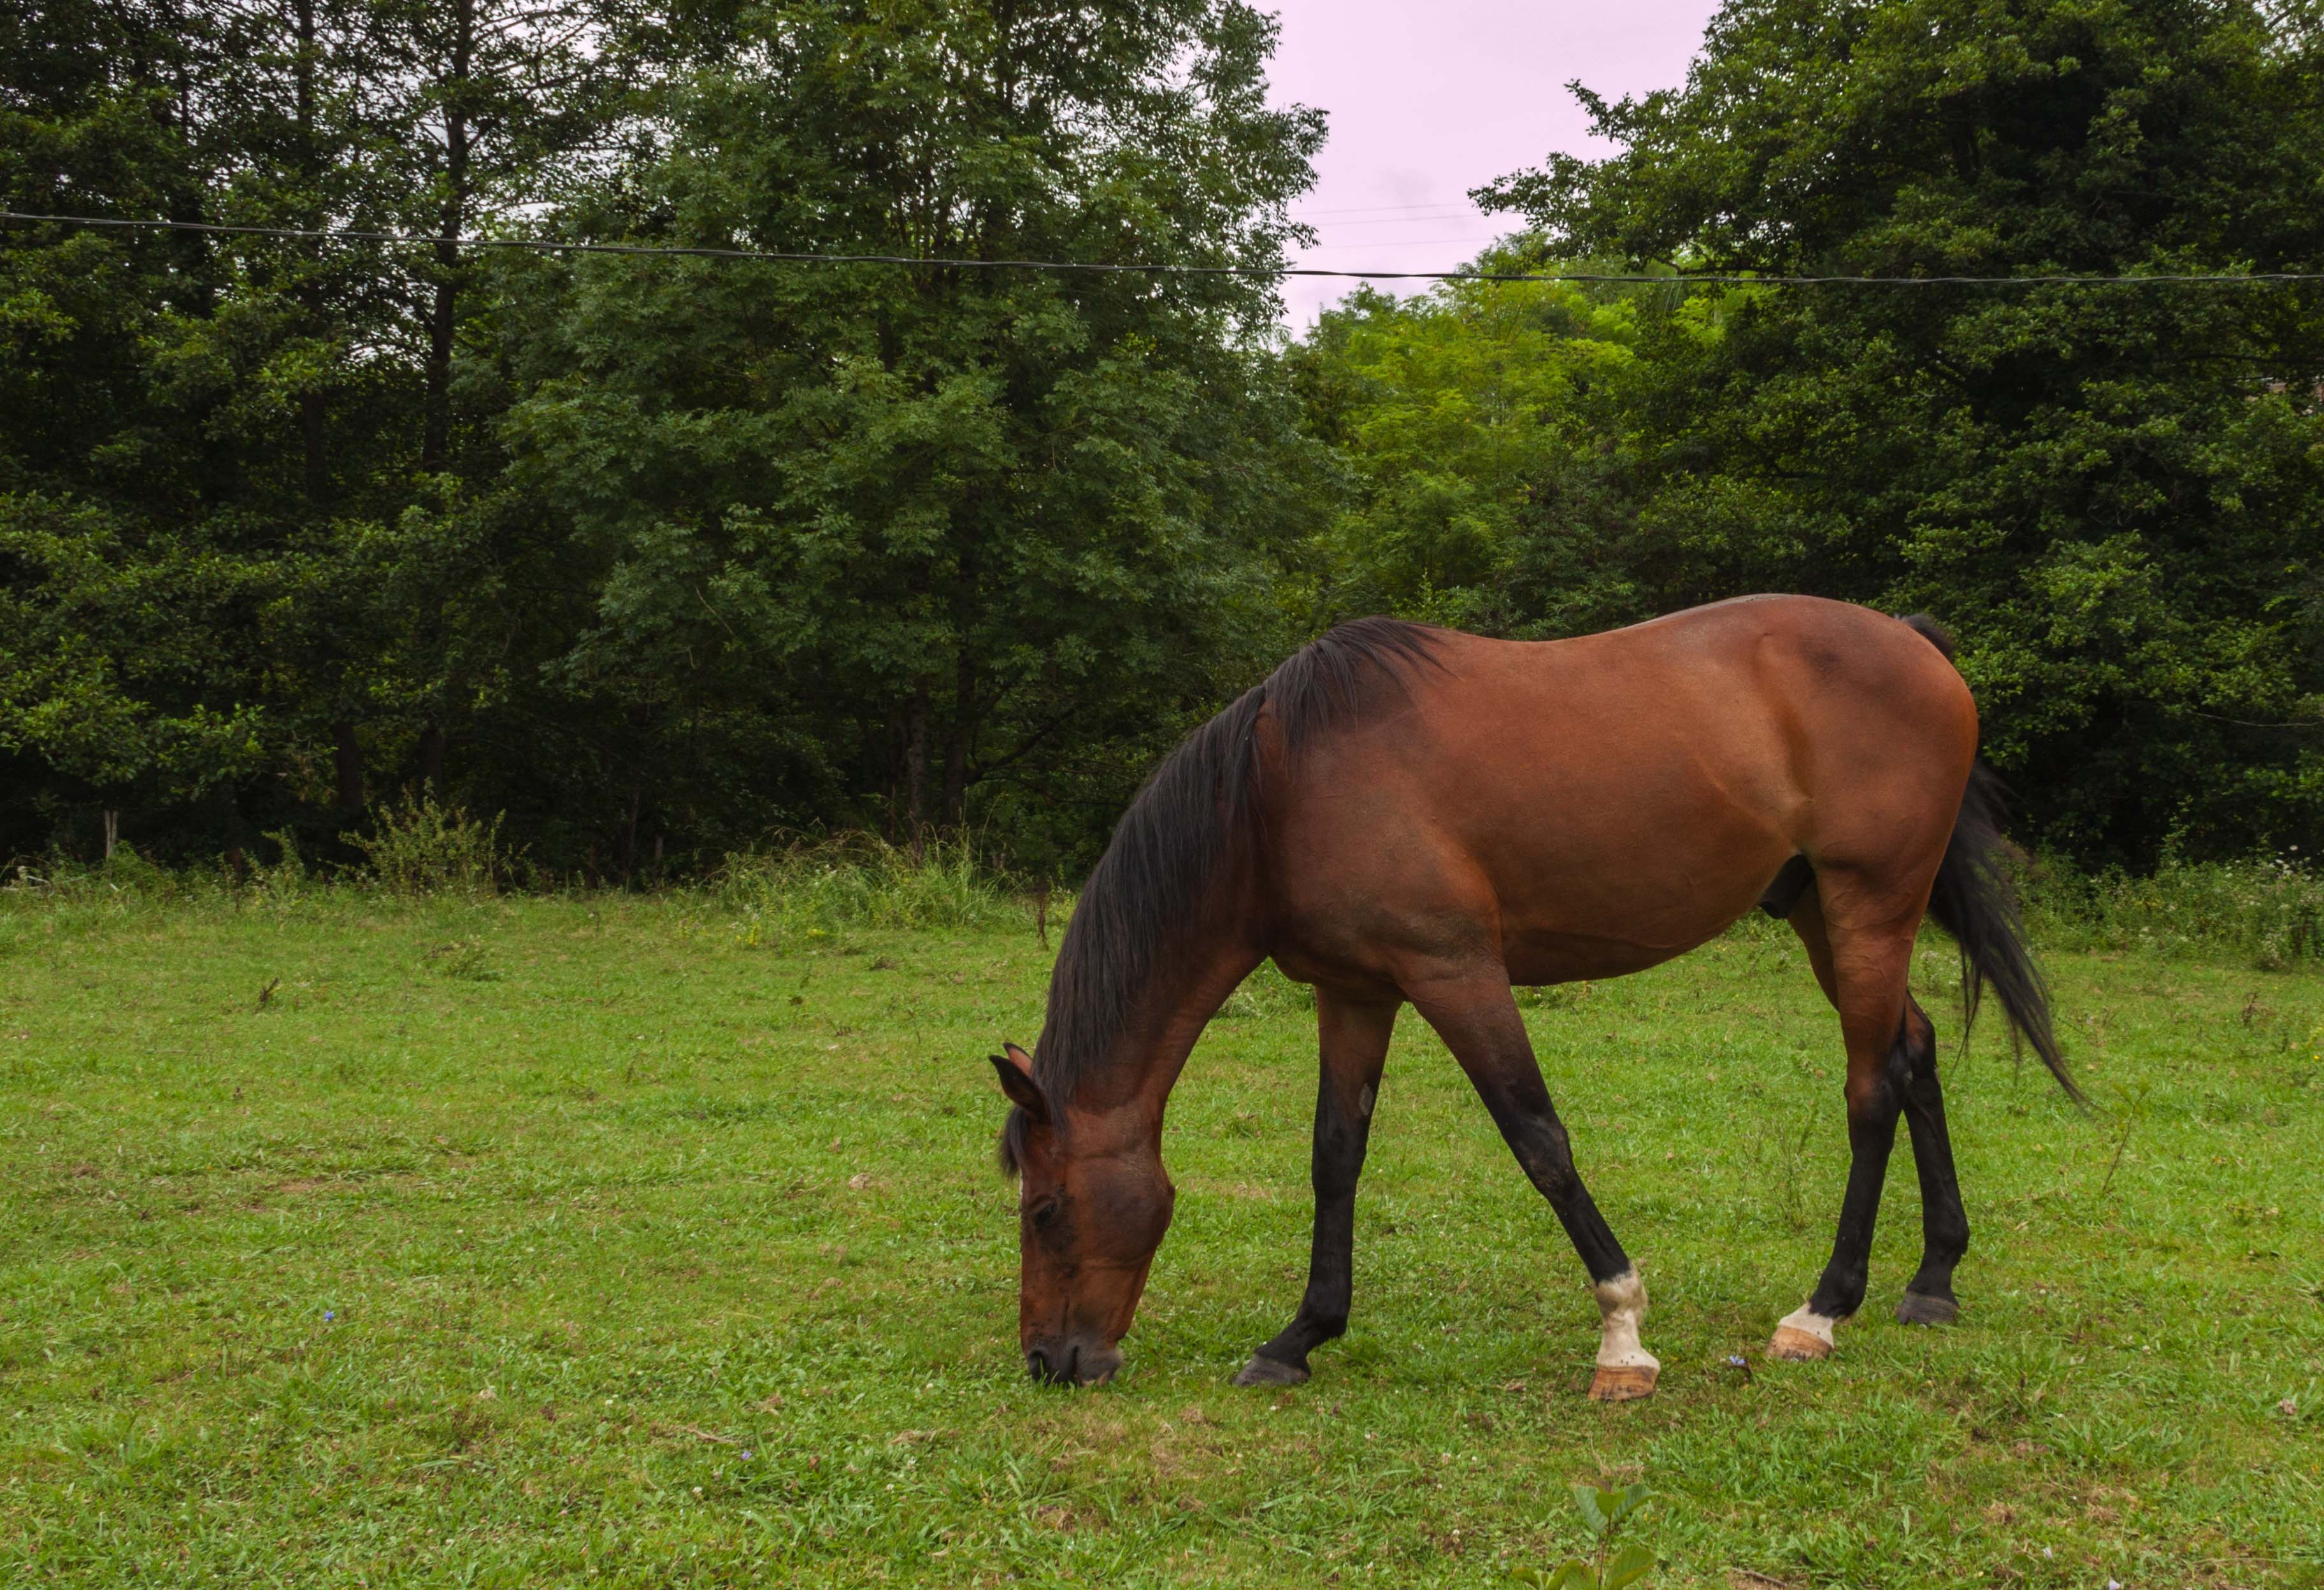
nature, grass, hair, meadow, prairie, animal, pasture, grazing, ranch, horse, mammal, stallion, mane, fauna, equine, horse riding, grassland, mount, mare, habitat, amazon, foal, pack animal, crin, trail riding, horse like mammal, mustang horse